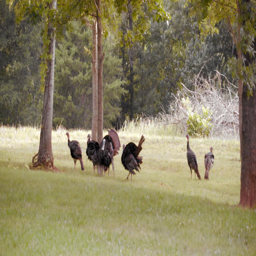
male wild turkeys display their feathers in an attempt to impress the hens in an open meadow